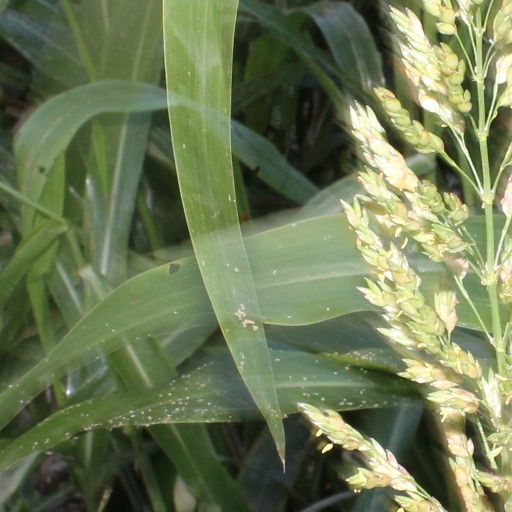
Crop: sorghum